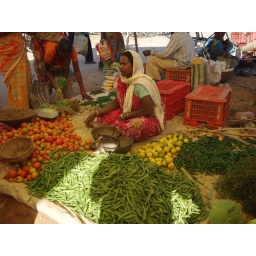
Called in to a local market on the way home